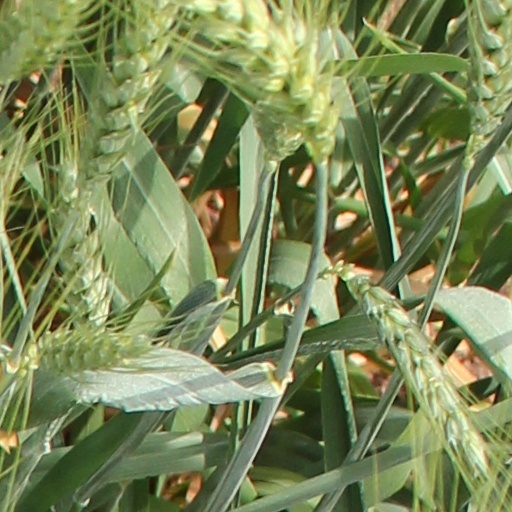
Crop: wheat